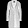
Label: Coat